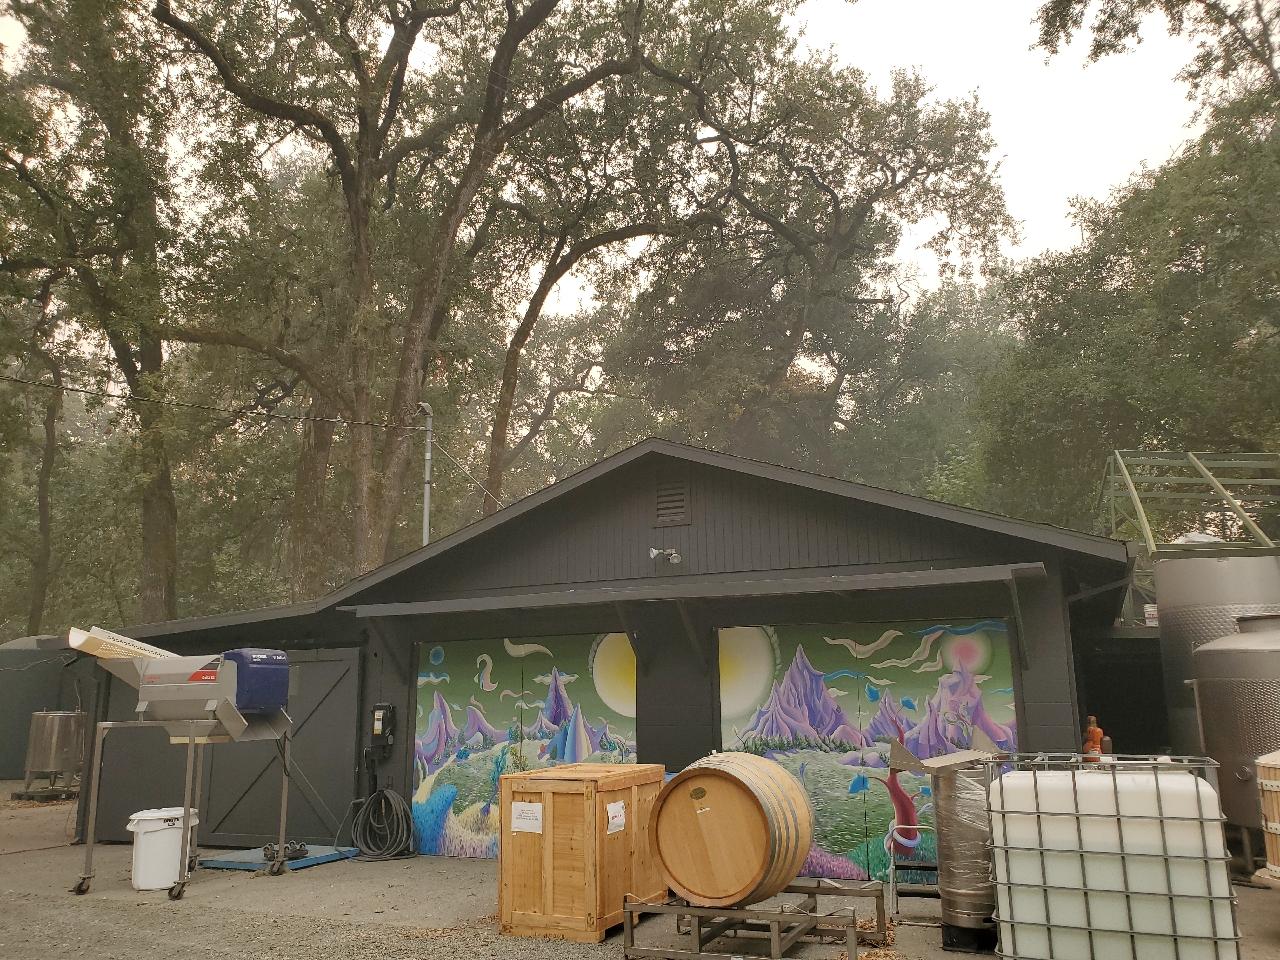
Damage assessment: no_damage